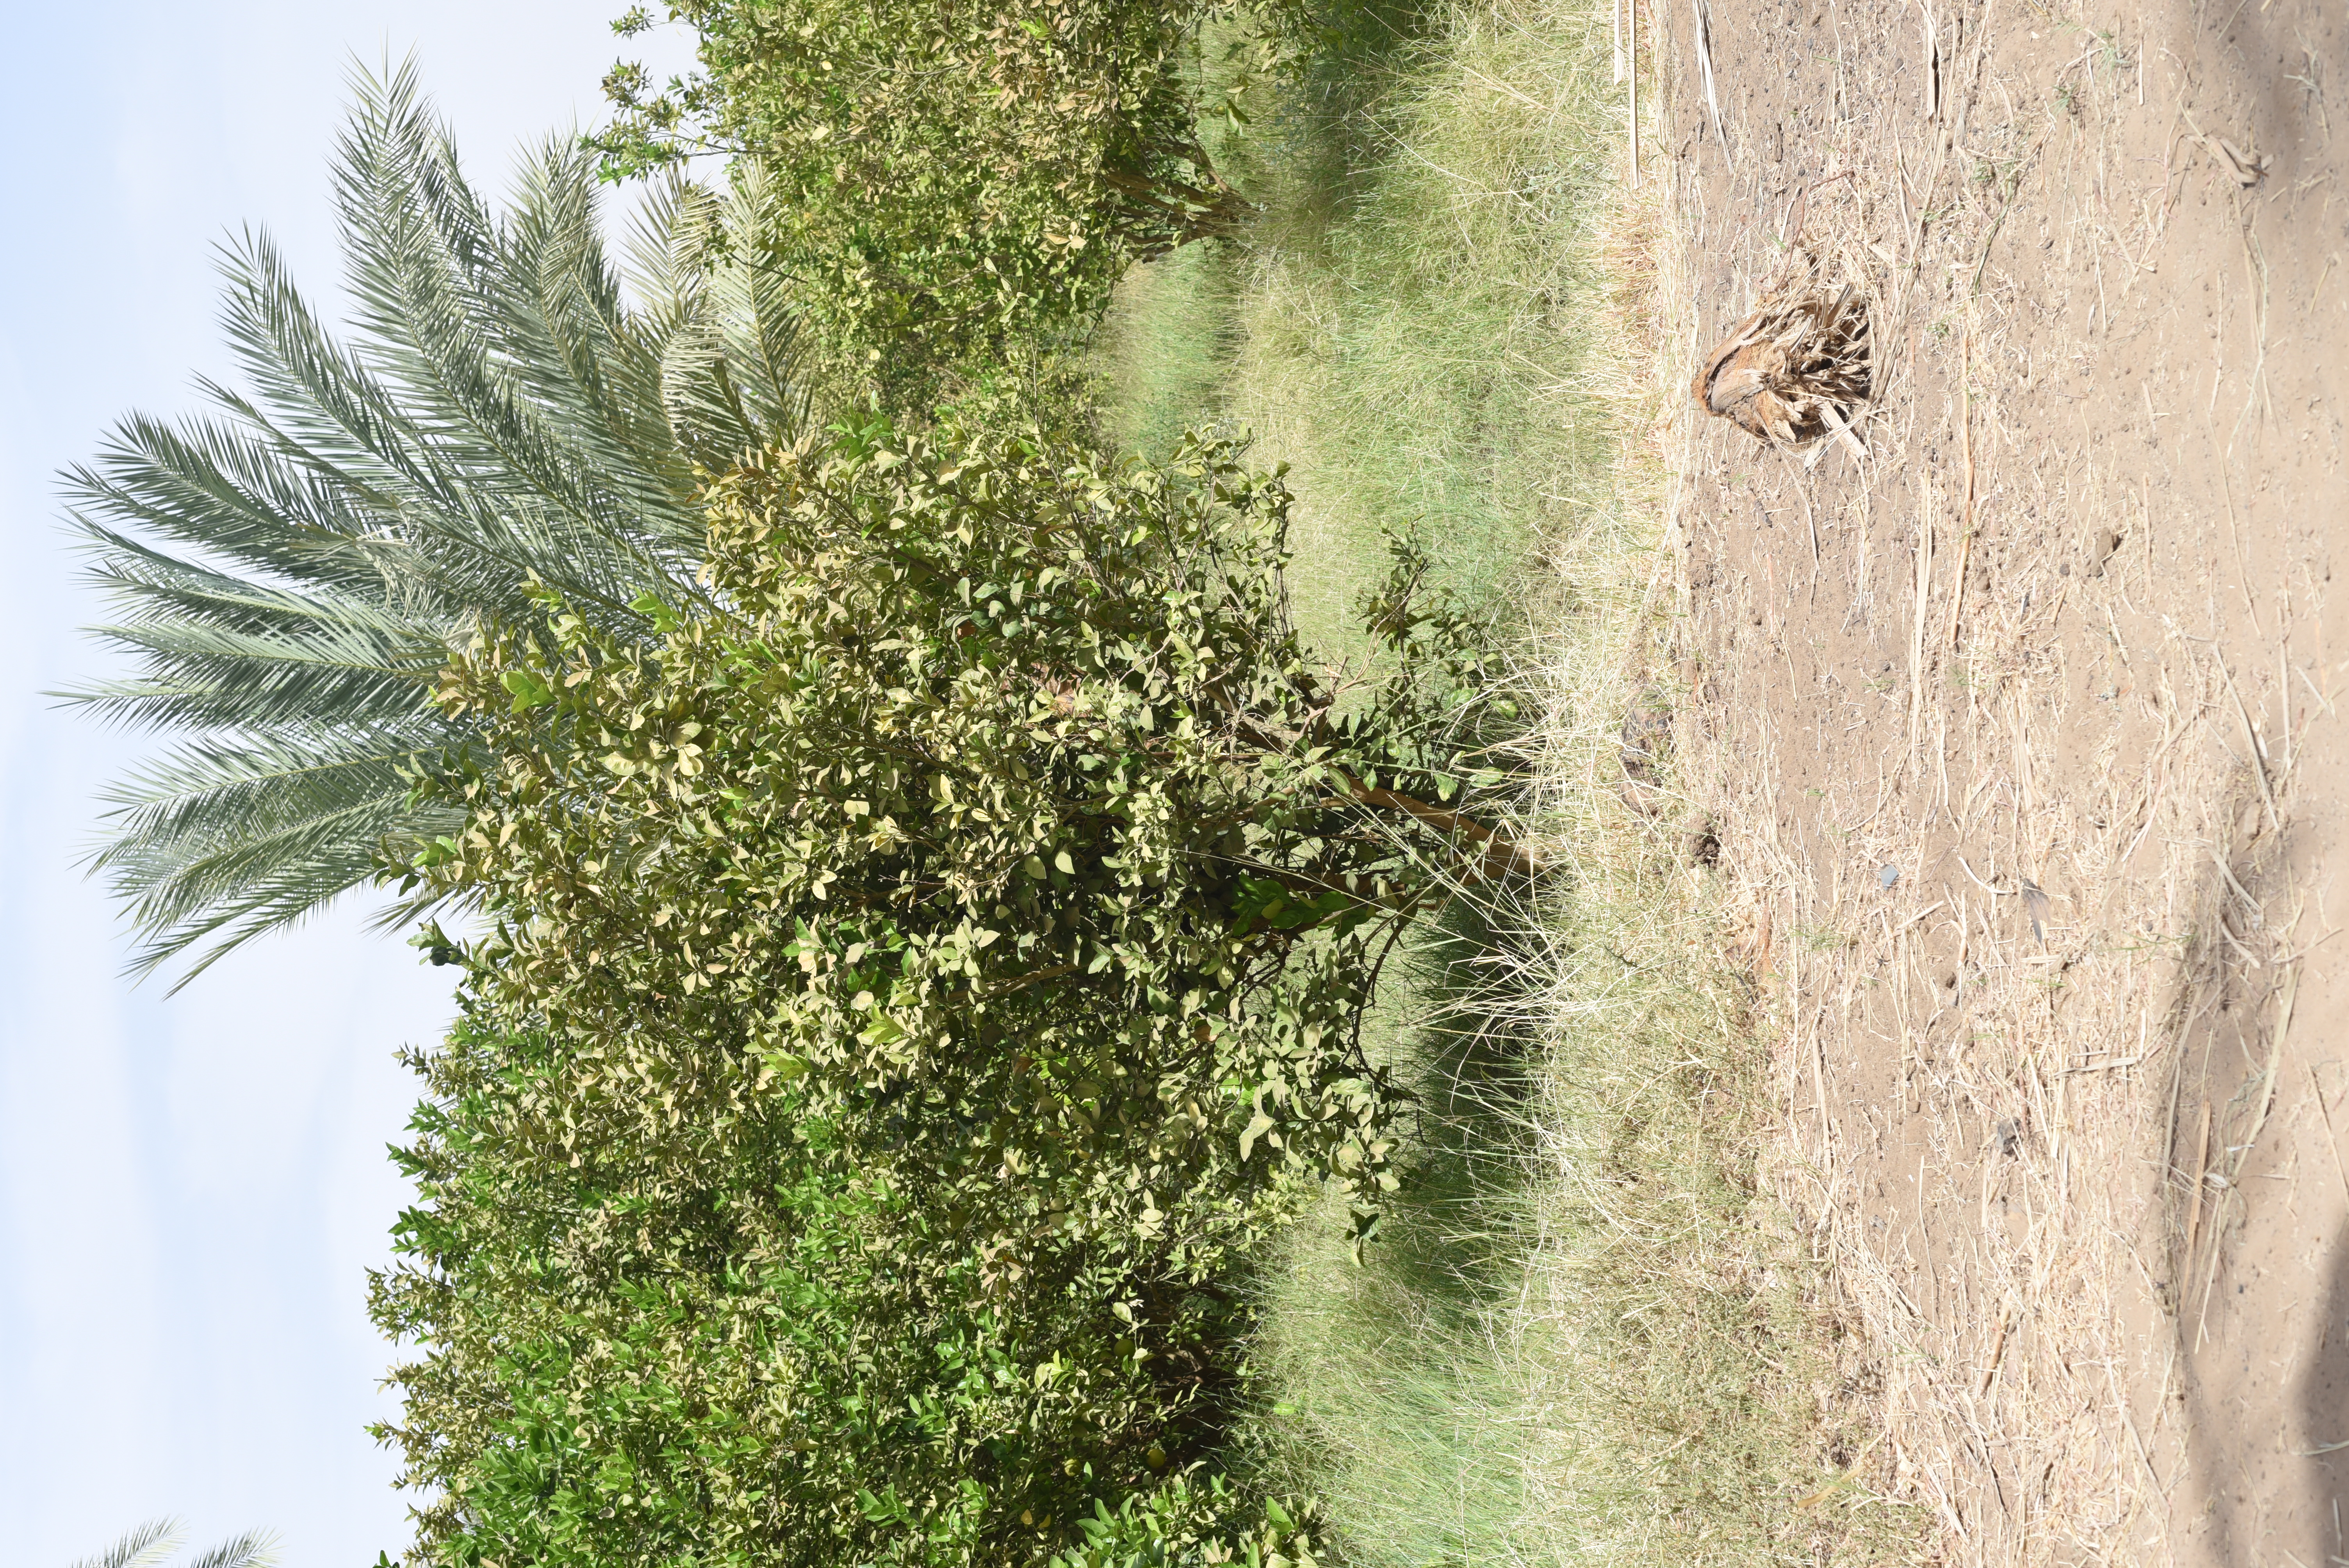
الوصف بالفصحى: أشجار ليمون ونخيل وأعشاب خضراء في الشمالية.
الوصف بالعامية السودانية: شجر ليمون ونخيل وعشب أخضر في الشمالية.
التصنيف: Nature & Landscape
التصنيف الفرعي: Trees and vegetation